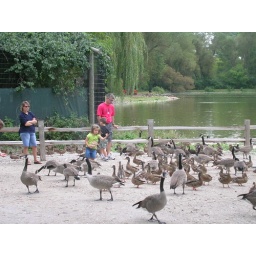
A little girl enjoys feeding the geese and ducks in the &lt;i&gt;feeding area&lt;/i&gt; at the Bay Beach Wildlife Sanctuary in Green Bay.